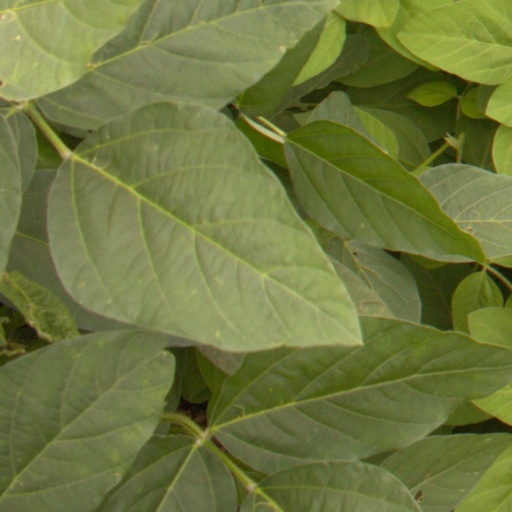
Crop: soybean